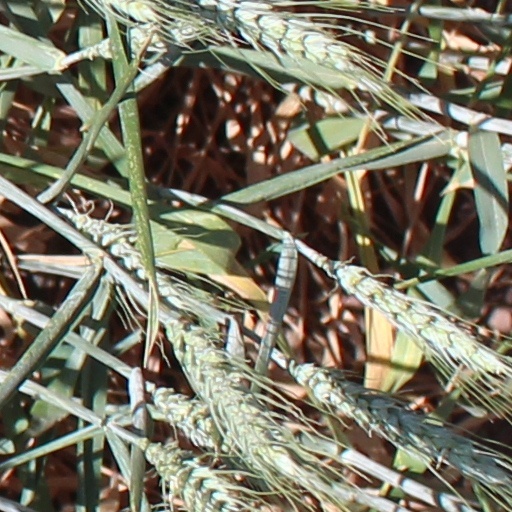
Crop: wheat